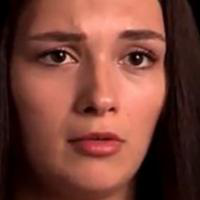
Age group: age 11-20